Sydney University Liberal Club

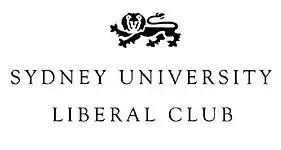
Sydney University Liberal Club Logo

The Sydney University Liberal Club (SULC) is a student association operating under the auspices of the University of Sydney Union (USU). The club hosts policy debates, annual dinners, student election campaigns, and guest speaker events with members of parliament. It is an affiliate of the Australian Liberal Students' Federation.